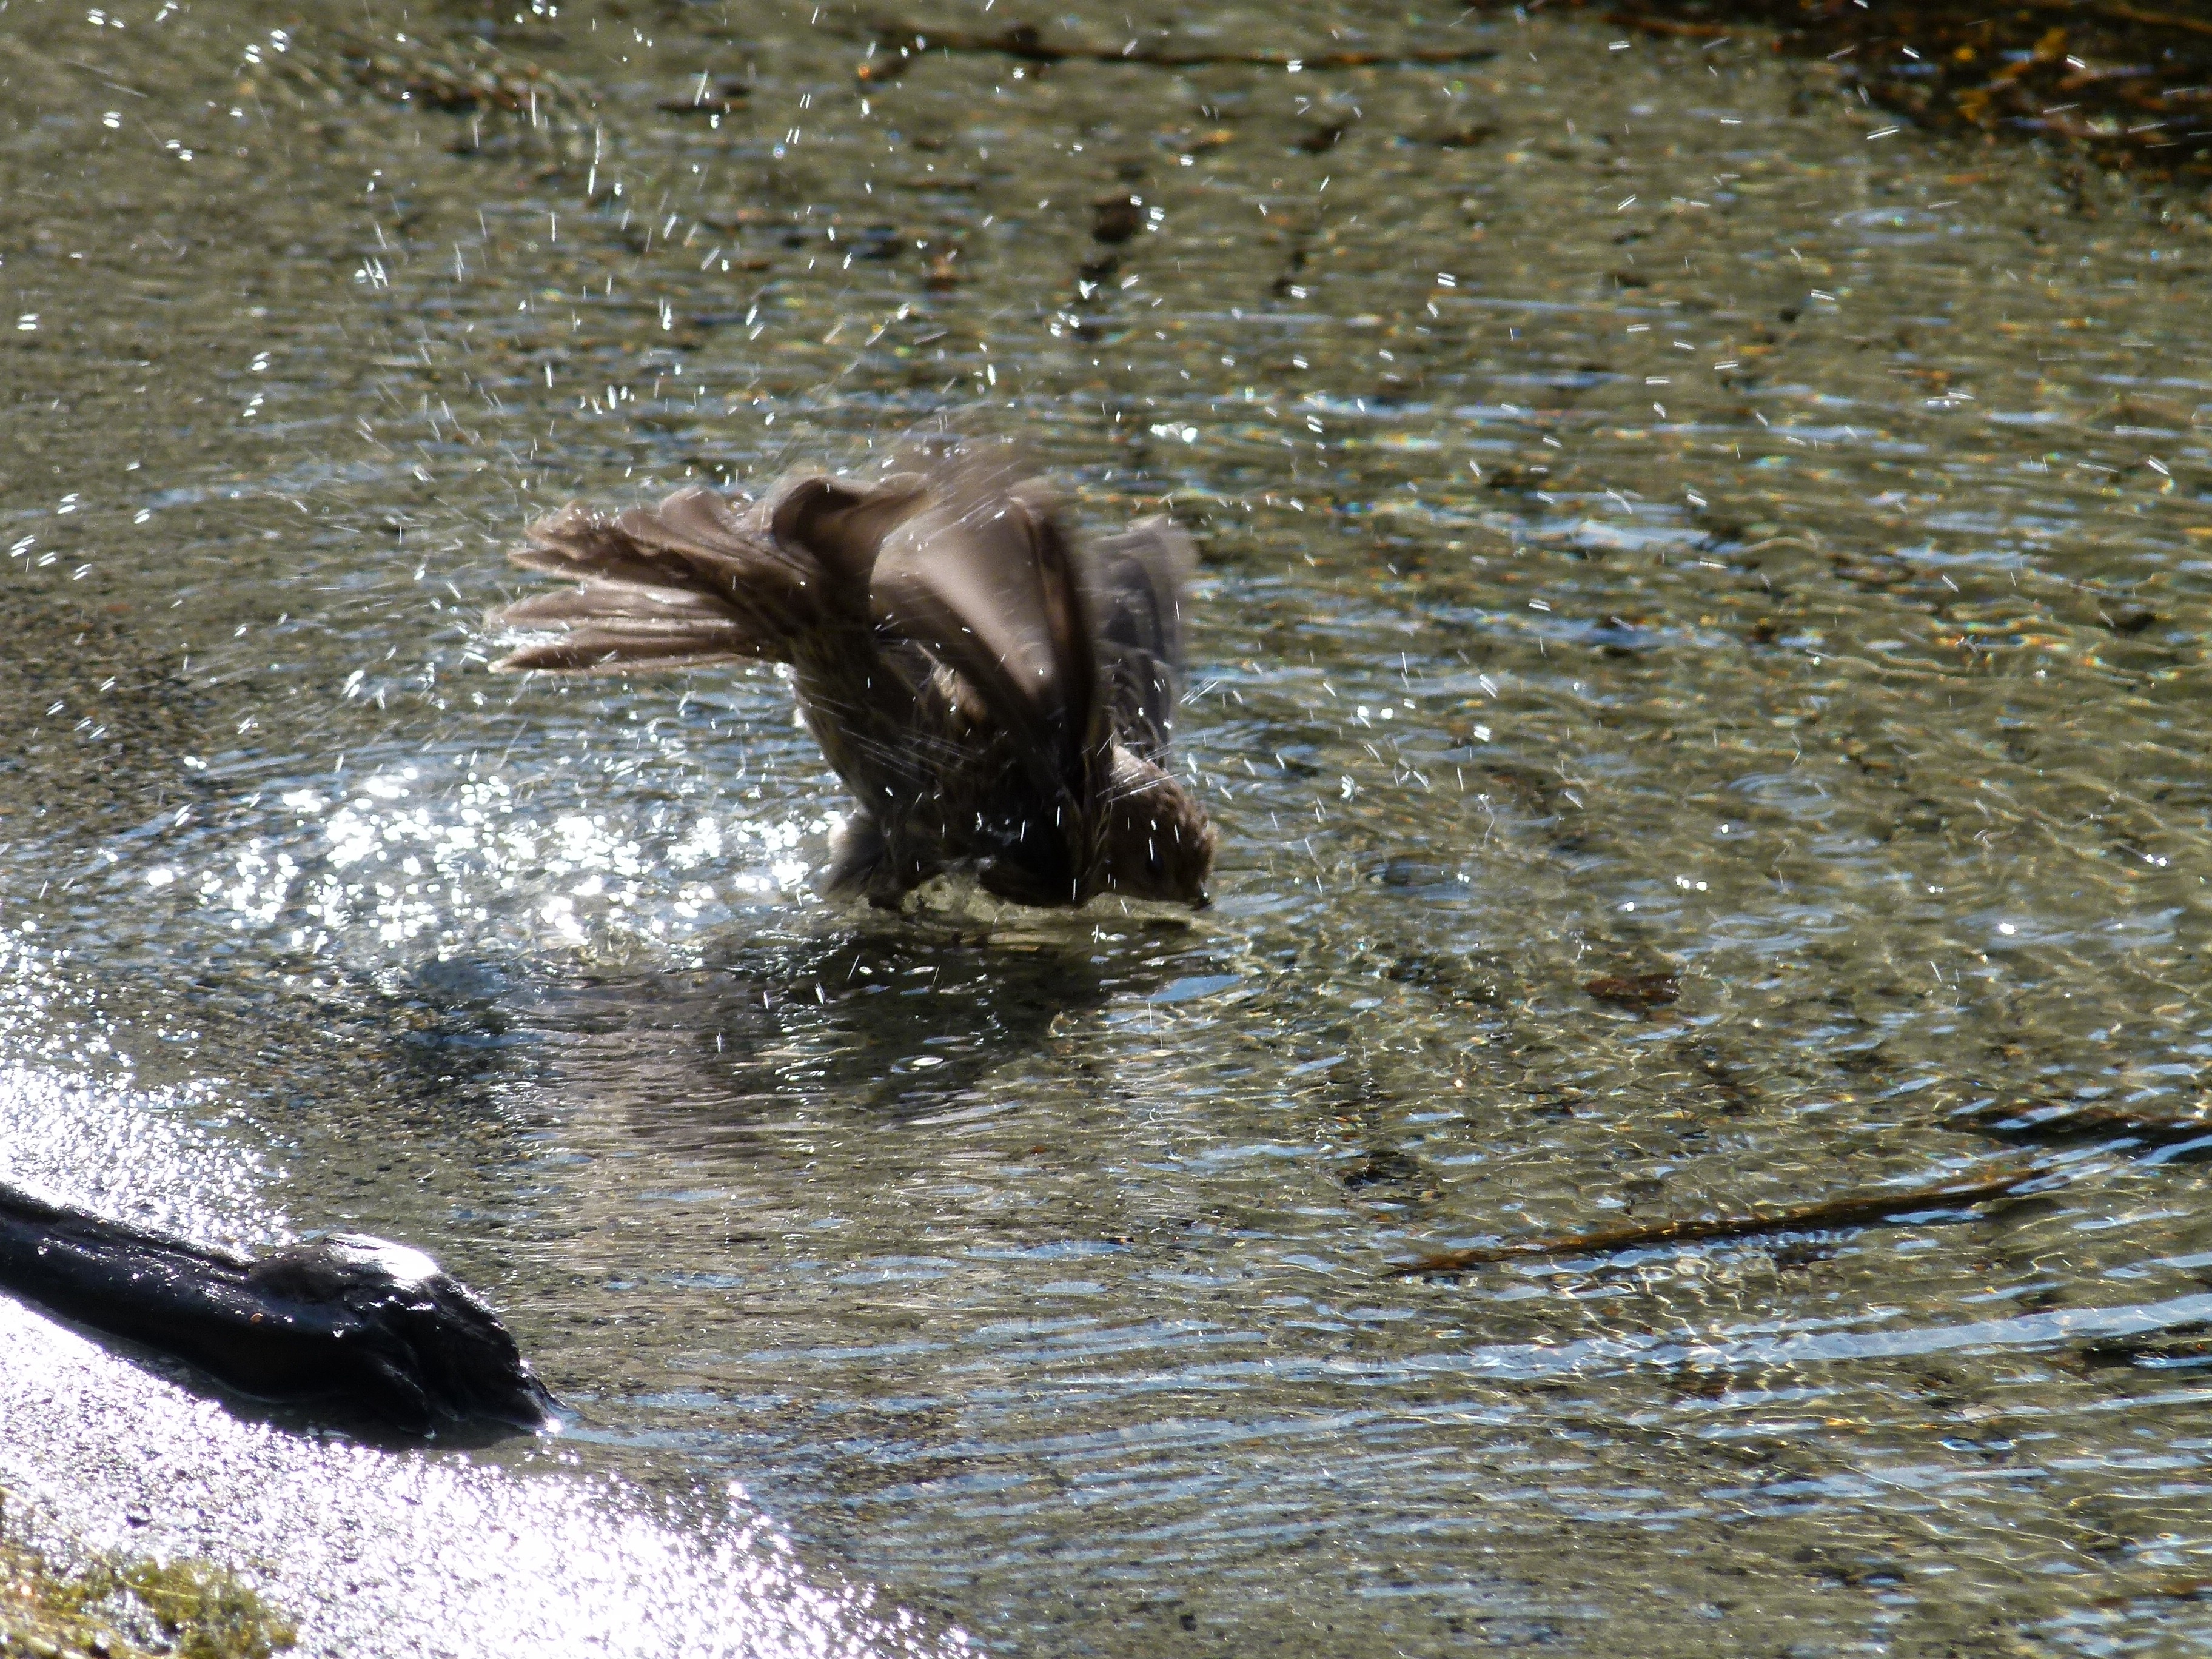
beach, water, nature, walking, bird, lake, animal, wildlife, fauna, splashing, duck, vertebrate, feathered, waterfowl, water bird, bathing, ducks geese and swans